Prytanée national militaire

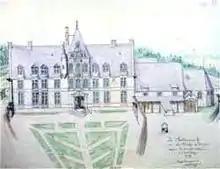
The castle of La Flèche

The first Jesuits left Pont-à-Mousson on 16 October 1603, and reached La Flèche on 2 January 1604. They started to teach grammar, rhetorics, Latin, Greek, Hebrew, philosophy, mathematics, and theology. A foundation edict was issued at Fontainebleau in May 1607, in which the building started to take its present shape.